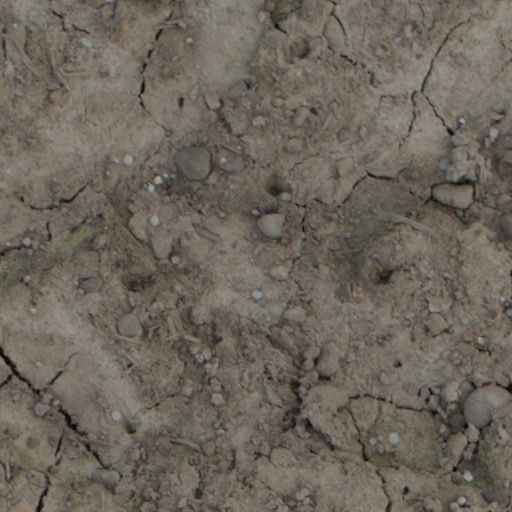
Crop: wheat